Audi RS 6

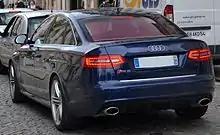
Audi RS6 saloon (France)

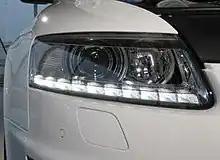
The ten (per side) LED daytime running lights (DRLs) - indicating a 10-cylinder engine

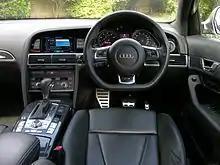
Interior

The second-generation RS 6, later called the Audi RS 6 5.0 TFSI quattro ("Typ" 4F) was based on the Volkswagen Group C6 automobile platform and was launched in September 2007 at the Frankfurt Motor Show. With factory production starting in December 2007, it was available in Europe from the same date, and began to be exported elsewhere in 2009. For the C6 RS 6, Audi planned to produce a total production run of 8000 cars, with 6500 of these being Avant's and the remainder saloons. The RS 6 was not available in North America, leaving the Audi S6 as the top performing trim there. (The unpopularity of wagons made it unlikely that the RS 6 Avant would be imported, and although it had been rumoured that the RS 6 sedan would be offered in the United States, nothing came of this as the RS 6 importer could not clear US regulations). Production of the C6 RS 6 ended in the third quarter of 2010.